Nagao Station (Saga)

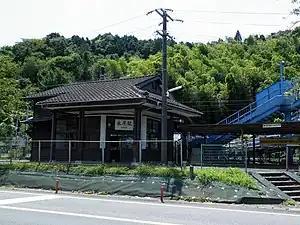
Nagao Station in 2008

is a passenger railway station located in the Yamauchi neighborhood of the city of Takeo, Saga Prefecture, Japan. It is operated by JR Kyushu.